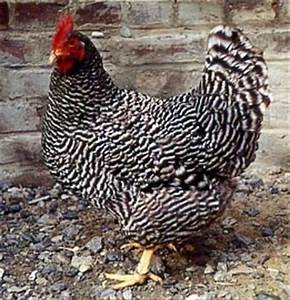
Label: gallina